Michel Daigle

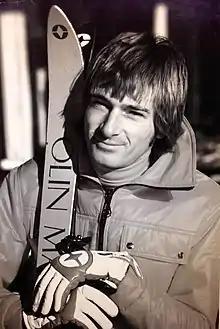

Michel Daigle (born September 20, 1950) is a pioneer of freestyle skiing. During his career, Daigle reached the winners podium 34 times. He is considered one of the founders of freestyle skiing, alongside Darryl Bowie and John Johnston and has been credited with the growth of freestyle skiing in the mid 1970s. Daigle competed in ski ballet, moguls and aerials.